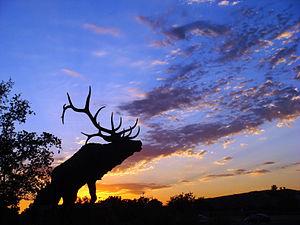
Elk Grove est une municipalité américaine située dans le comté de Sacramento en Californie. La population de la ville était estimée en janvier 2007 à 136 318 habitants, en très forte augmentation ces dernières années.